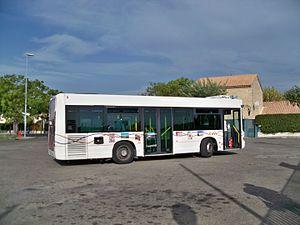
Navette gratuite du marché de Carpentras
Trans'Cove est le nom du réseau de transport en commun de la Communauté d'agglomération Ventoux-Comtat Venaissin, comportant 11 lignes reliant les communes de la communauté à Carpentras, depuis septembre 2008, en correspondance avec les TER de la gare SNCF. Le réseau est géré, depuis septembre 2014, par Sud-est mobilités, filiale de Transdev.
Le marché de Carpentras est un marché hebdomadaire qui se tient tous les vendredis dans le centre historique de Carpentras. Ses origines remontent à l'antiquité puisqu'au Iᵉʳ siècle av. J.-C., la cité était connue sous le nom de Forum Neronis. C'est le plus ancien et l'un des plus animés marchés de Provence. Il a été l'objet d'une étude anthropologique en 1996.